Edward Elgar

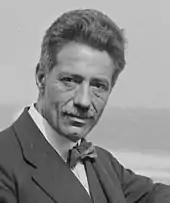
Fritz Kreisler, dedicatee of Elgar's Violin Concerto

Elgar was knighted at Buckingham Palace on 5 July 1904. The following month, he and his family moved to Plâs Gwyn, a large house on the outskirts of Hereford, overlooking the River Wye, where they lived until 1911. Between 1902 and 1914, Elgar was, in Kennedy's words, at the zenith of popularity. He made four visits to the US, including one conducting tour, and earned considerable fees from the performance of his music. Between 1905 and 1908, he held the post of Peyton Professor of Music at the University of Birmingham. He had accepted the post reluctantly, feeling that a composer should not head a school of music. He was not at ease in the role, and his lectures caused controversy, with his attacks on the critics and on English music in general: "Vulgarity in the course of time may be refined. Vulgarity often goes with inventiveness ... but the commonplace mind can never be anything but commonplace. An Englishman will take you into a large room, beautifully proportioned, and will point out to you that it is white – all over white – and somebody will say, 'What exquisite taste'. You know in your own mind, in your own soul, that it is not taste at all, that it is the want of taste, that is mere evasion. English music is white, and evades everything." He regretted the controversy and was glad to hand on the post to his friend Granville Bantock in 1908. His new life as a celebrity was a mixed blessing to the highly strung Elgar, as it interrupted his privacy, and he often was in ill-health. He complained to Jaeger in 1903, "My life is one continual giving up of little things which I love." Both W. S. Gilbert and Thomas Hardy sought to collaborate with Elgar in this decade. Elgar refused, but would have collaborated with Bernard Shaw had Shaw been willing.